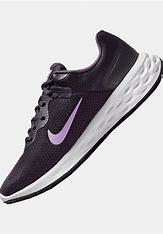
Brand: Nike
Model: Revolution 6 Next Nature